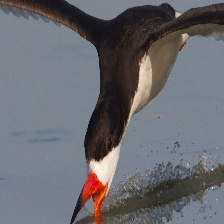
Species: BLACK SKIMMER
Scientific name: RYNCHOPS NIGER